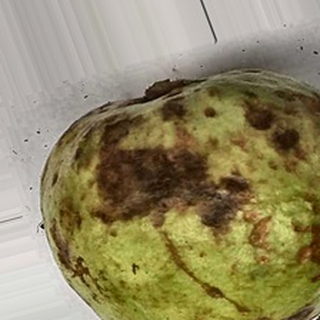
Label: guava_anthracnose